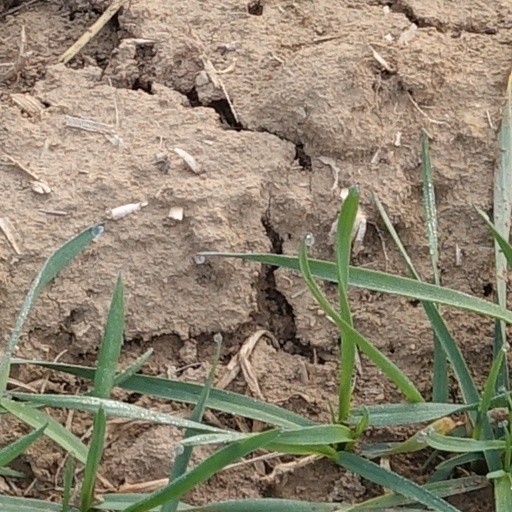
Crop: wheat